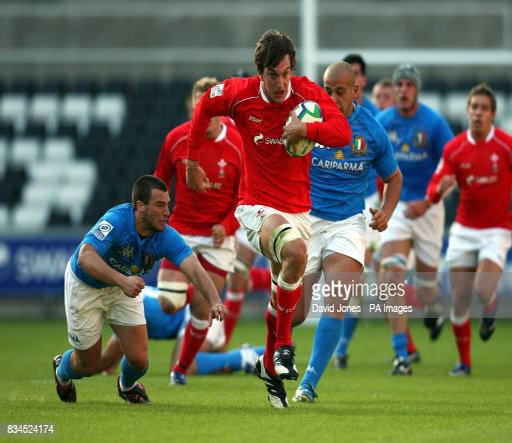
athlete breaks through the defence during the match